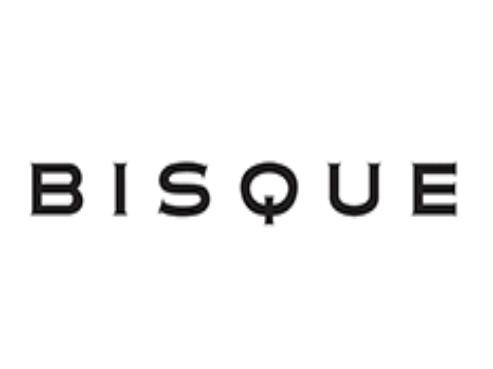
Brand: bisque
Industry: Necessities